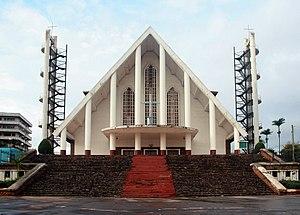
Cathédrale Notre Dame des Victoires de Yaoundé
L'église Notre-Dame-de-l'Assomption est un édifice religieux de l'Église catholique romaine et situé à Oyo, dans le Diocèse d'Owando en République du Congo.